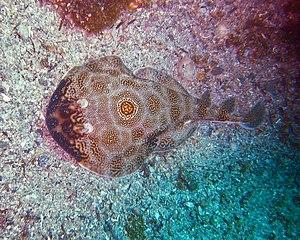
Les Torpediniformes, communément appelés raies électriques, sont un ordre de raies ayant une forme de torpille.
Les Narcinidae sont une famille de raies ayant une forme de torpille. Ce sont des raies électriques.
Diplobatis est un genre de raies ayant une forme de torpille. Ce sont des raies électriques.